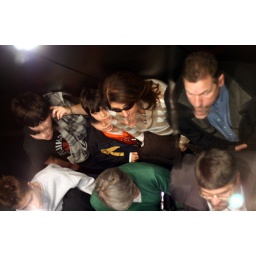
monkeys in boxes (reflection from ceiling)